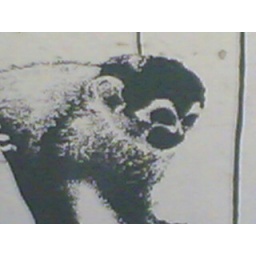
Monkey (well maybe not a monkey but in the ape family)